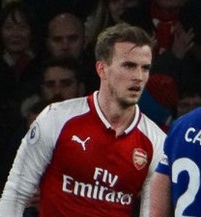
ร็อบ โฮลดิง

| name = ร็อบ โฮลดิง
| image = Rob Holding 2018.jpg| fullname = รอเบิร์ต แซมิวเอล โฮลดิง(Robert Sameul Holding)
| birth_place = โบลตัน, อังกฤษ
| currentclub = สโมสรฟุตบอลอาร์เซนอล|อาร์เซนอล
| clubnumber = 16
| position = กองหลัง
| youthyears1 = 2004–2013 | youthclubs1 = สโมสรฟุตบอลโบลตันวอนเดอเรอส์|โบลตันวอนเดอเรอส์
| years1 = 2013–2016 | clubs1 = สโมสรฟุตบอลโบลตันวอนเดอเรอส์|โบลตันวอนเดอเรอส์ | caps1 = 26 | goals1 = 1
| years2 = 2015 | clubs2 = → สโมสรฟุตบอลบิวรี|บิวรี (ยืมตัว) | caps2 = 1 | goals2 = 0
| years3 = 2016–2023 | clubs3 = สโมสรฟุตบอลอาร์เซนอล|อาร์เซนอล | caps3 = 98 | goals3 = 2
| nationalyears1 = 2016–2017
| nationalteam1 = ฟุตบอลทีมชาติอังกฤษรุ่นอายุไม่เกิน 21 ปี|อังกฤษ อายุไม่เกิน 21 ปี
| nationalcaps1 = 5
| nationalgoals1 = 0
|clubs4=สโมสรฟุตบอลคริสตัลพาเลซ|years4=2023-|caps4=1|goals4=0
ร็อบ โฮลดิง (; เกิด: 20 กันยายน ค.ศ. 1995) นักฟุตบอลอาชีพชาวอังกฤษ ปัจจุบันเล่นให้กับสโมสรฟุตบอลอาร์เซนอล|อาร์เซนอล
ร็อบ โฮลดิง มีชื่อเต็มว่า รอเบิร์ต แซมิวเอล โฮลดิง (Robert Samuel Holding) โฮลดิงเล่นในตำแหน่งกองหลังให้กับโบลตันวอนเดอเรอส์ตั้งแต่อายุ 7 ขวบ และเคยย้ายไปร่วมแบบยืมตัวกับสโมสรฟุตบอลบิวรี|บิวรี ในระดับฟุตบอลลีกทู|ลีกทู ในเดือนมีนาคม ค.ศ. 2015 จากนั้นได้ย้ายมาสู่อาร์เซนอล สโมสรในระดับพรีเมียร์ลีก ก่อนเริ่มเปิดพรีเมียร์ลีก ฤดูกาล 2016–17|ฤดูกาล 2016–17 ด้วยค่าตัว 2 ล้านปอนด์ ในฐานะนักฟุตบอลดาวรุ่ง ที่ได้รับเลือกให้เป็นดาวรุ่งประจำปี ค.ศ. 2016 ของสโมสรด้วย นับเป็นผู้เล่นรายที่ 3 ของอาร์เซนอลที่ย้ายตัวมาในช่วงต้นของฤดูกาลนี้ถัดจากกรานิต จากา และทะคุมะ อะซะโนะ และได้สวมเสื้อหมายเลข 16 ที่เดิมเคยเป็นของแอรอน แรมซีย์ ที่เปลี่ยนไปสวมเสื้อหมายเลข 8 ที่เดิมเคยเป็นของมีเกล อาร์เตตา ซึ่งเลิกเล่นฟุตบอลไปแทน
โฮลดิง ทำประตูแรกให้กับอาร์เซนอลในรายการแข่งขันนัดพิเศษรายการ2016 เอ็มแอลเอสออล-สตาร์เกม ก่อนเปิดฤดูกาล ซึ่งเป็นทีมพิเศษที่รวมผู้เล่นในเมเจอร์ลีกซอกเกอร์
และทำประตูแรกในนัดต่อมา คือ การแข่งขันที่พบกับกัวดาลาฮาราชิบัส จากเม็กซิโก ที่สหรัฐอเมริกา ด้วยการยิงประตูแรกในนาทีที่ 34 ก่อนที่อาร์เซนอลจะเอาชนะไปได้ 1–3
ในระดับทีมชาติ โฮลดิงติดฟุตบอลทีมชาติอังกฤษชุดเยาวชน|ทีมชาติอังกฤษชุดอายุไม่เกิน 21 ปี
==อ้างอิง==
==แหล่งข้อมูลอื่น==
*
หมวดหมู่:นักฟุตบอลชาวอังกฤษ
หมวดหมู่:กองหลังฟุตบอล
หมวดหมู่:ผู้เล่นสโมสรฟุตบอลโบลตันวอนเดอเรอส์
หมวดหมู่:ผู้เล่นสโมสรฟุตบอลอาร์เซนอล
หมวดหมู่:บุคคลจากโบลตัน